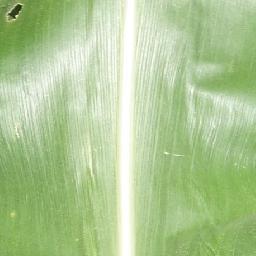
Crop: corn
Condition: (maize)_healthy